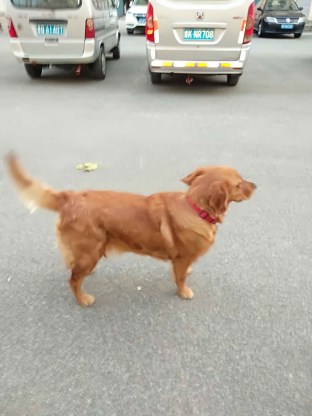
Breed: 5355-n000126-golden_retriever